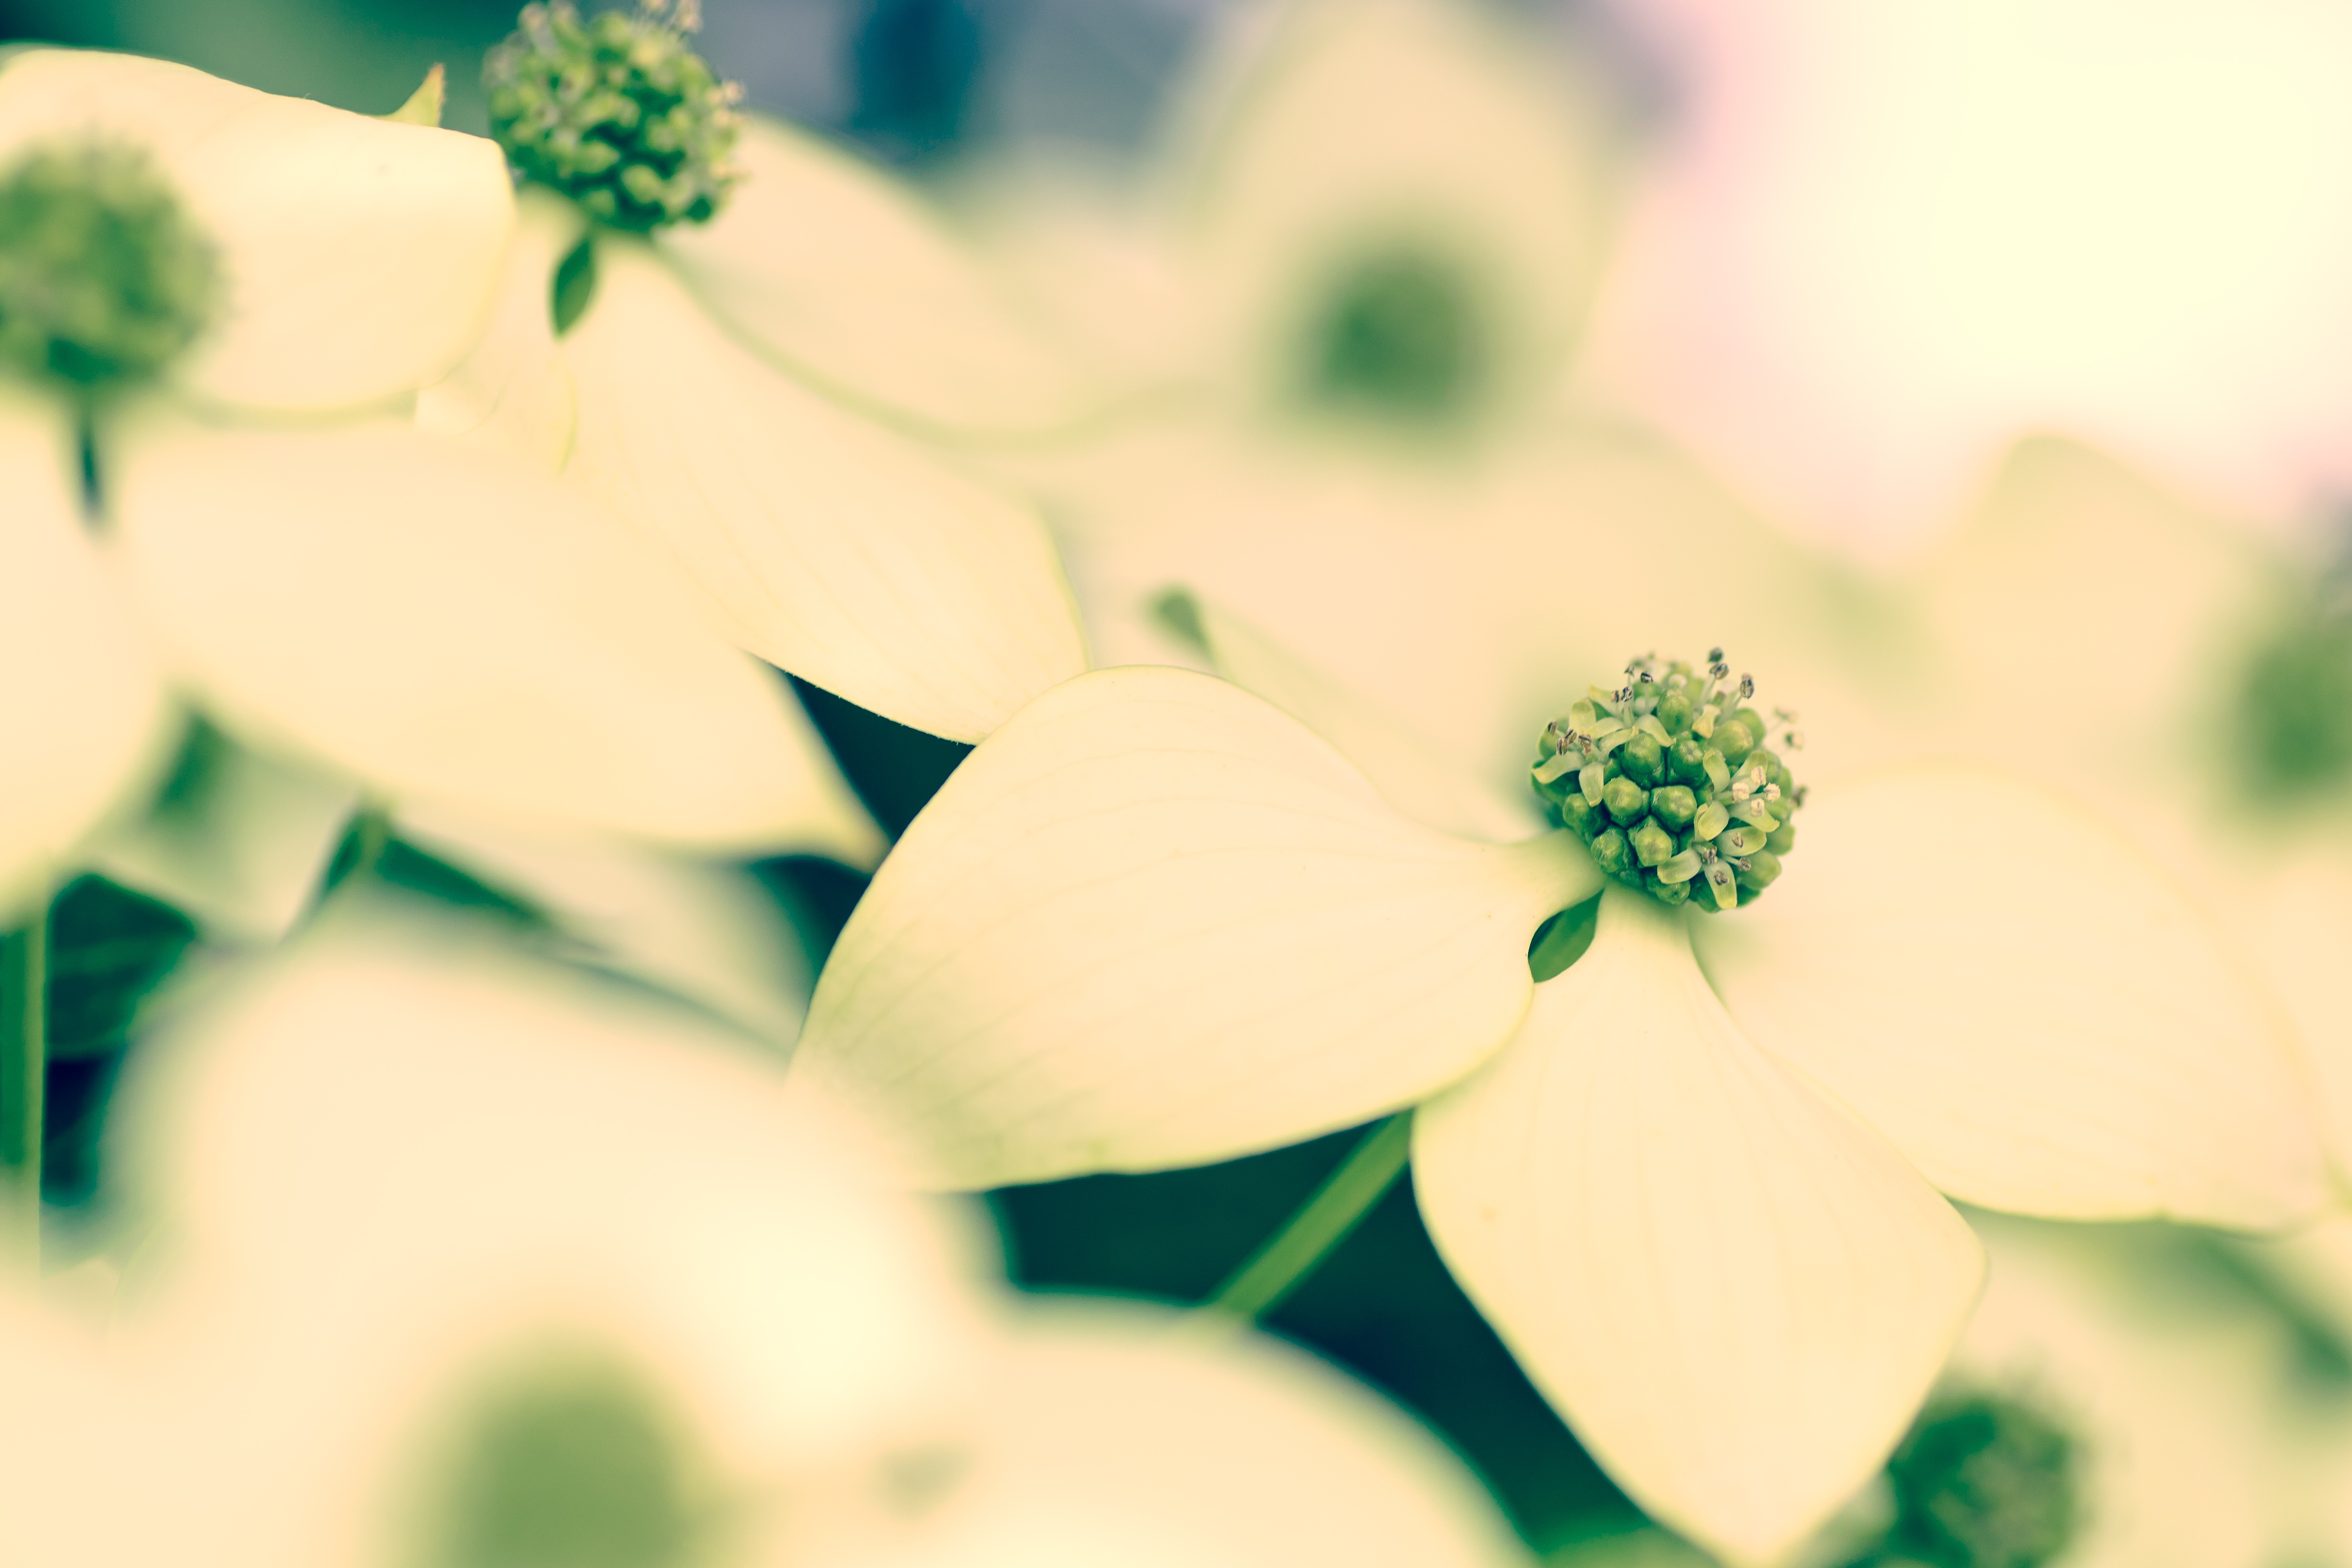
nature, grass, branch, blossom, plant, white, photography, sunlight, leaf, flower, petal, green, color, natural, botany, flora, flowers, close up, macro photography, flowering plant, cornus kousa